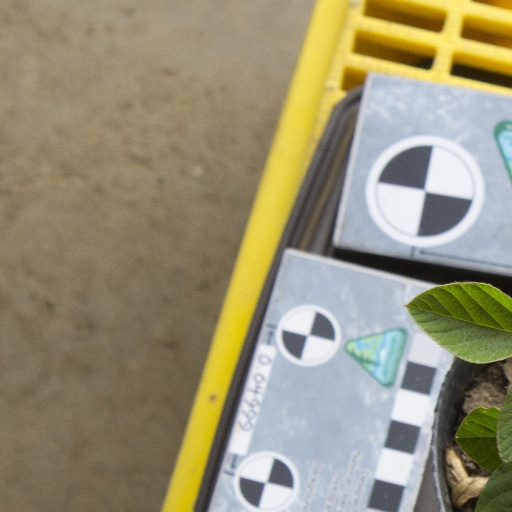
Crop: soybean